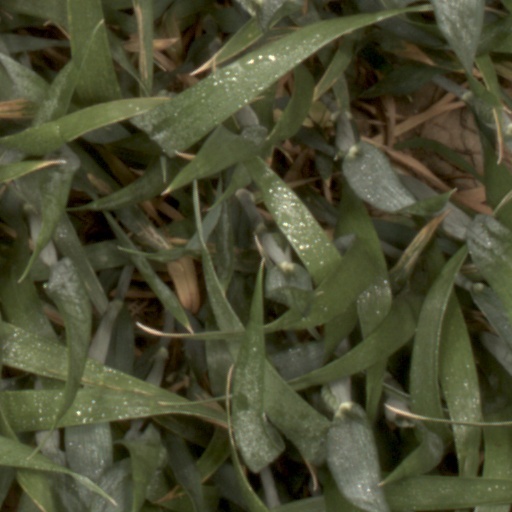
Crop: wheat